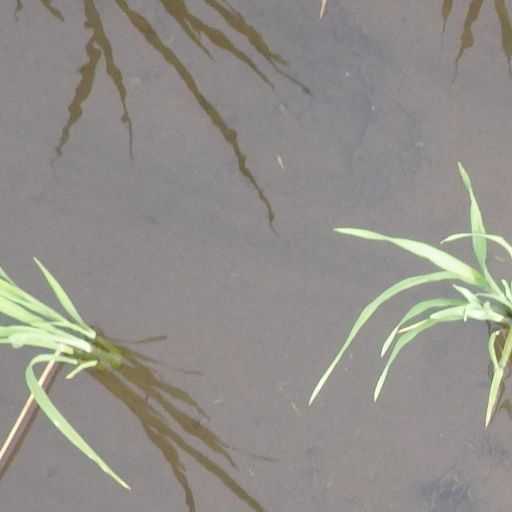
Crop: rice